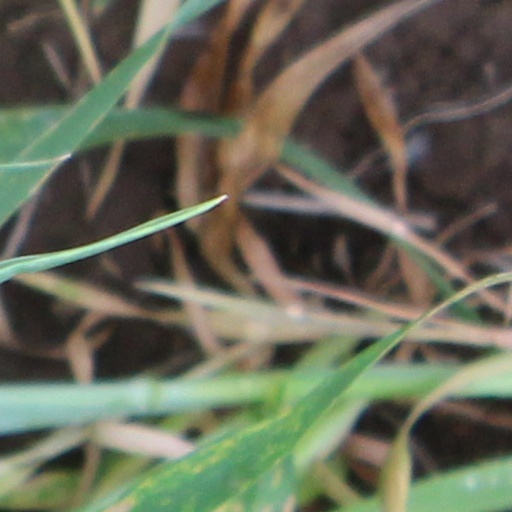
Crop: wheat